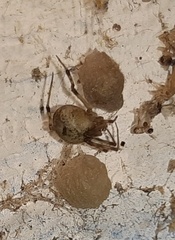
Species: Parasteatoda_tepidariorum